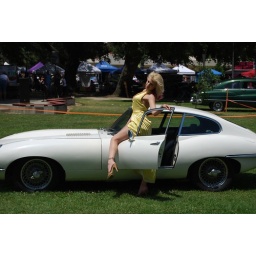
This girl was posing by this car at the car &amp;quot;Graffiti Festival&amp;quot;